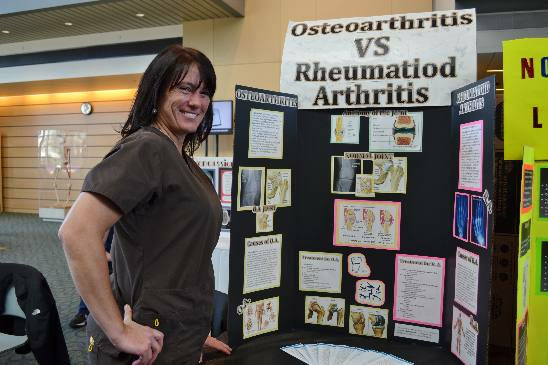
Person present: Yes